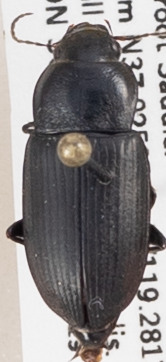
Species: Anisodactylus similis
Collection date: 2019-06-19
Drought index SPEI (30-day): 0.9
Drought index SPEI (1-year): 0.39
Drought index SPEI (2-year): -0.03